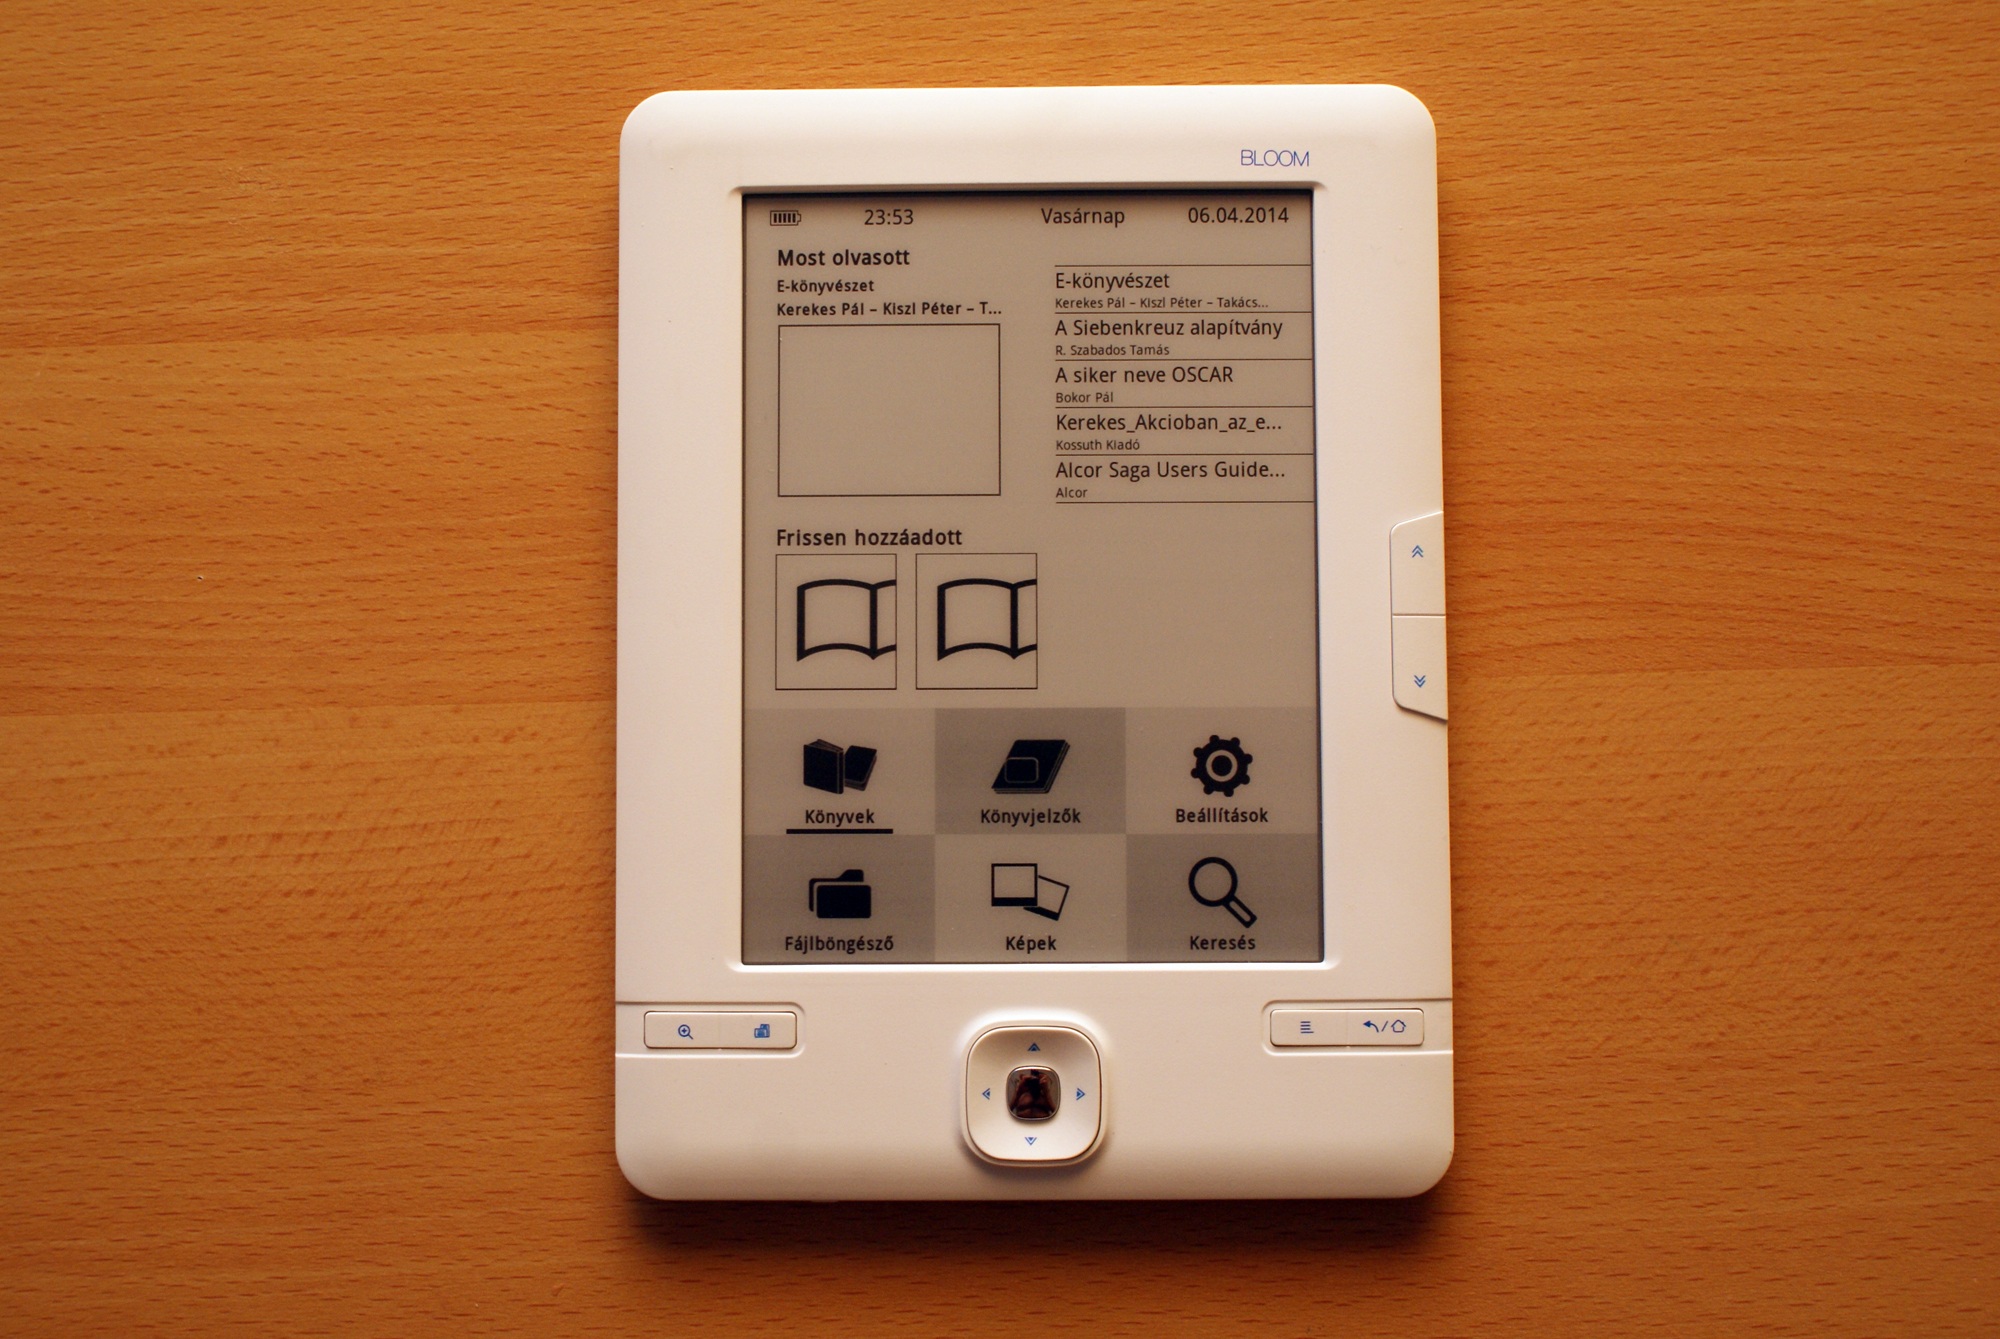
technology, ebook, product, electronics, multimedia, e book, tablet pc, e reader, e paper, e ink